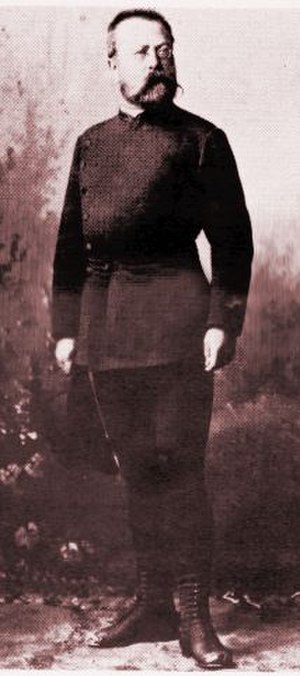
Gustav Jäger (zoolog)
Gustav Jäger var en tysk zoolog og læge